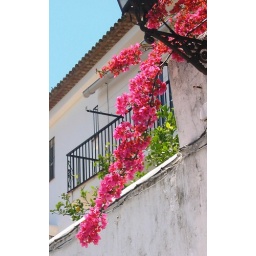
Popping up over a white wall